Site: brandenburg
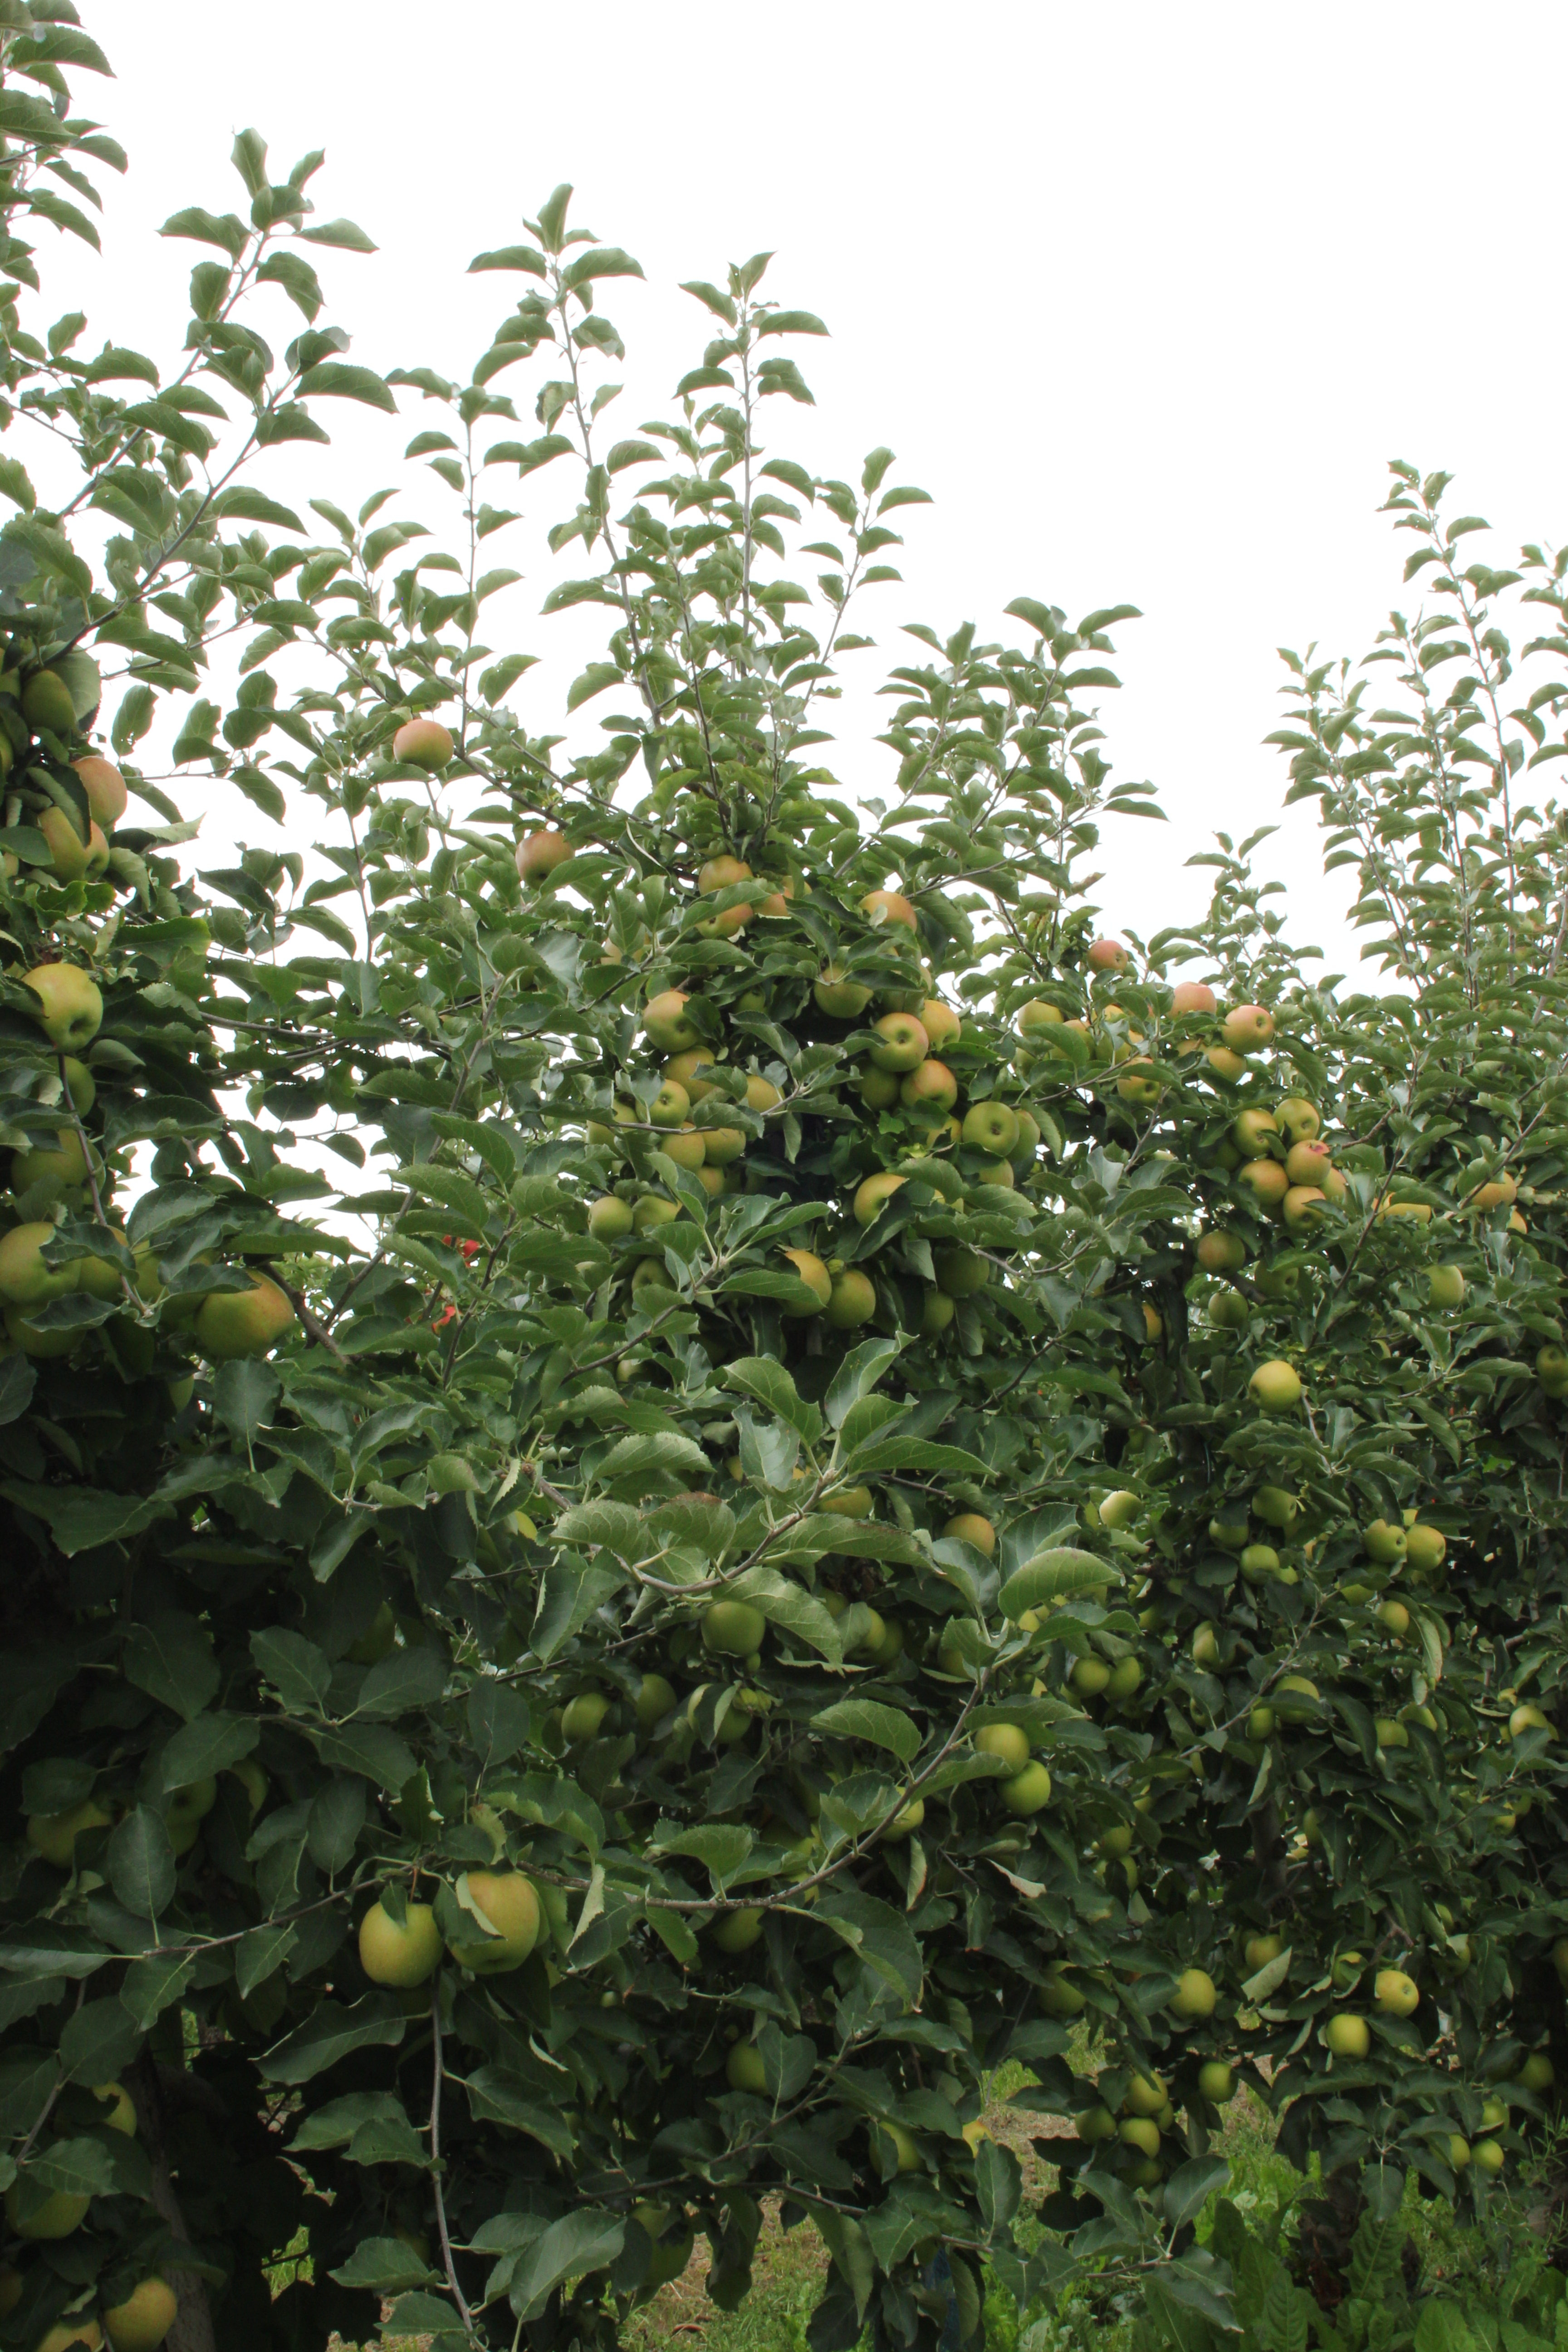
Growth stage (BBCH 87): Maturity of fruit and seed